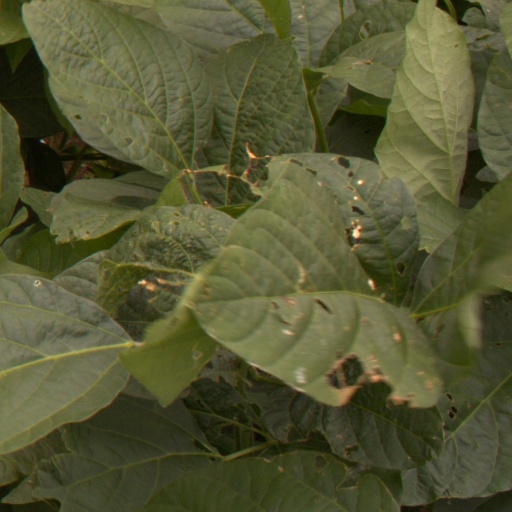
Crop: soybean